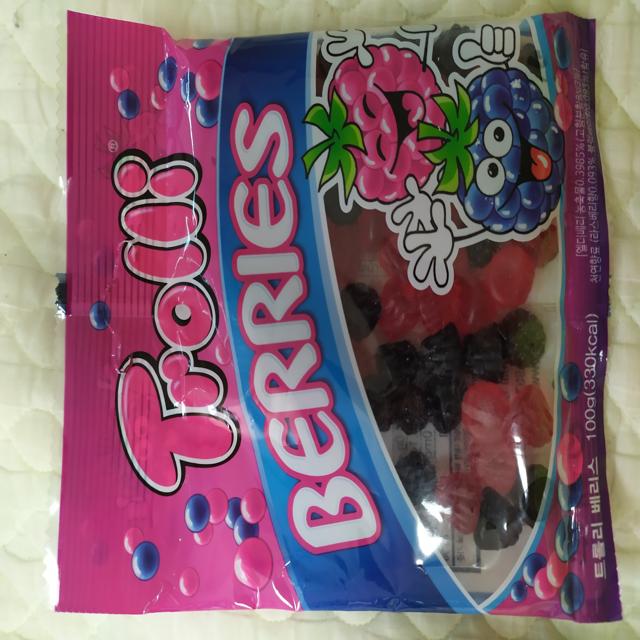
Label: plastics